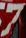
Number: 7